Frank Pick

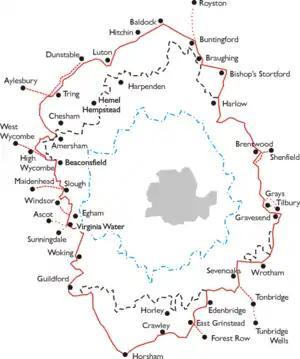
The London Passenger Transport Area (outlined in red) extended far beyond the area of the County of London (shaded grey)

At the beginning of the 1920s, with vehicle numbers depleted by wartime service in France and Belgium, the Underground Group's bus operations began to experience a surge in competition from a large number of new independent bus operators. These small operators were unregulated and preyed on the group's most profitable routes taking away a large number of its passengers and a large amount of its income. Albert Stanley (ennobled as Lord Ashfield in 1920) and Pick fought back by calling on parliament to regulate bus operations in the capital. The London Traffic Act 1924 granted their request by establishing the London Traffic Area to regulate road passenger traffic within London and the surrounding districts.